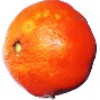
Label: clementine